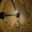
Label: clock